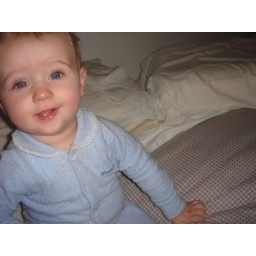
A little boy in a little blue suit